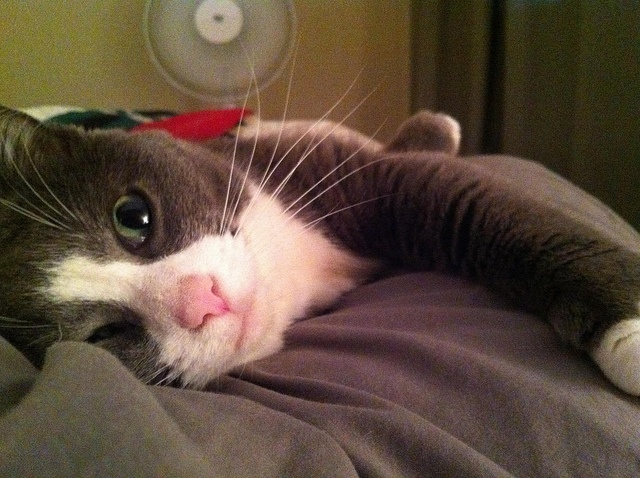
A car staring off into the distance while laying down.
A cat laying on a bed with a fan in the background.
A cat laying on the bed looking at the camera
A cat with an innocent look lying on a bed.
Grey and white cat laying down on the bed